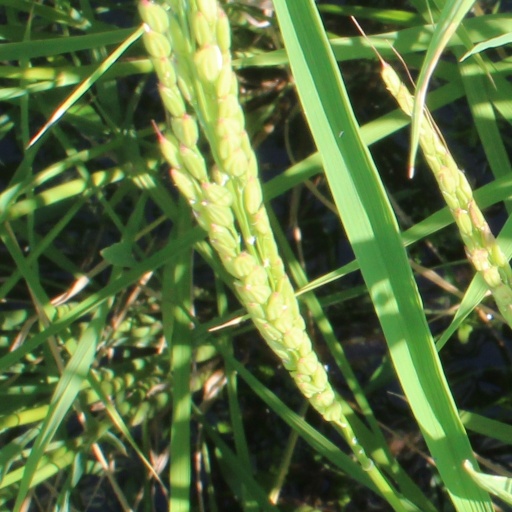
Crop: rice